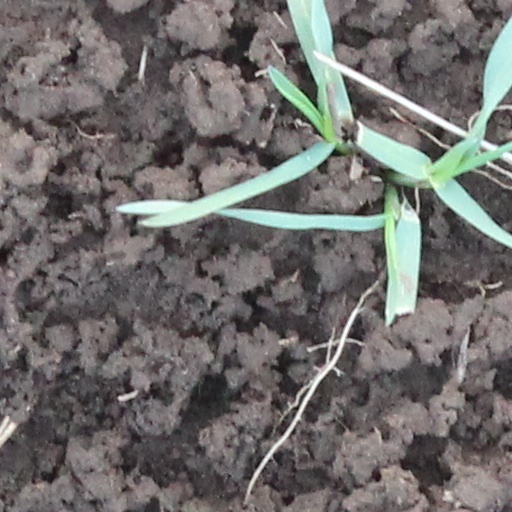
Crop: wheat